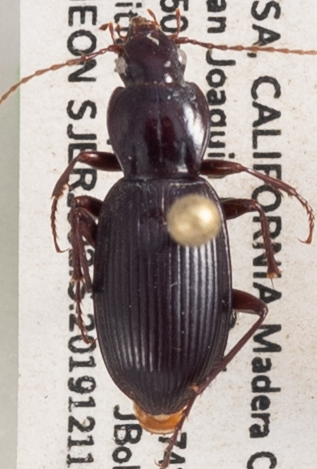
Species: Pterostichus panticulatus
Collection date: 2019-12-11 05:00:00
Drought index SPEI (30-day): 0.71
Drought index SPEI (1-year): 0.39
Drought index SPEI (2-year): -0.1